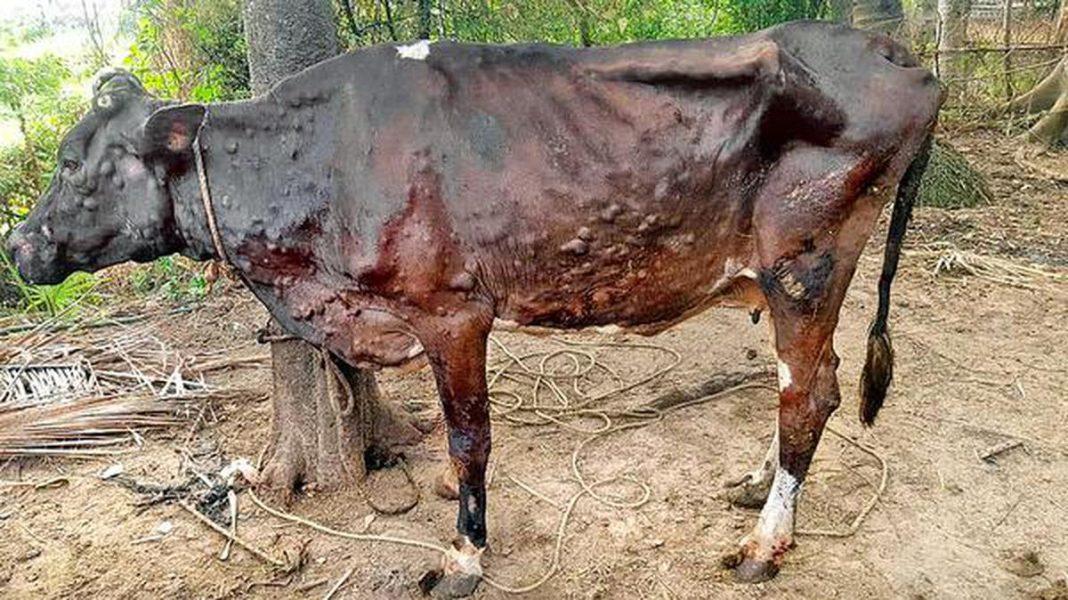
Ng'ombe imefungwa kamba kwenye shingo lake na inaonekana kuwa kuna magonjwa ama kuna ugonjwa ambalo limeambukiza ng'ombe hili. Ng'ombe hili linaonekana kuwa lina magonjwa mbaya na haijalishwa mifupa inaonekana. Ng'ombe hii haina afya.